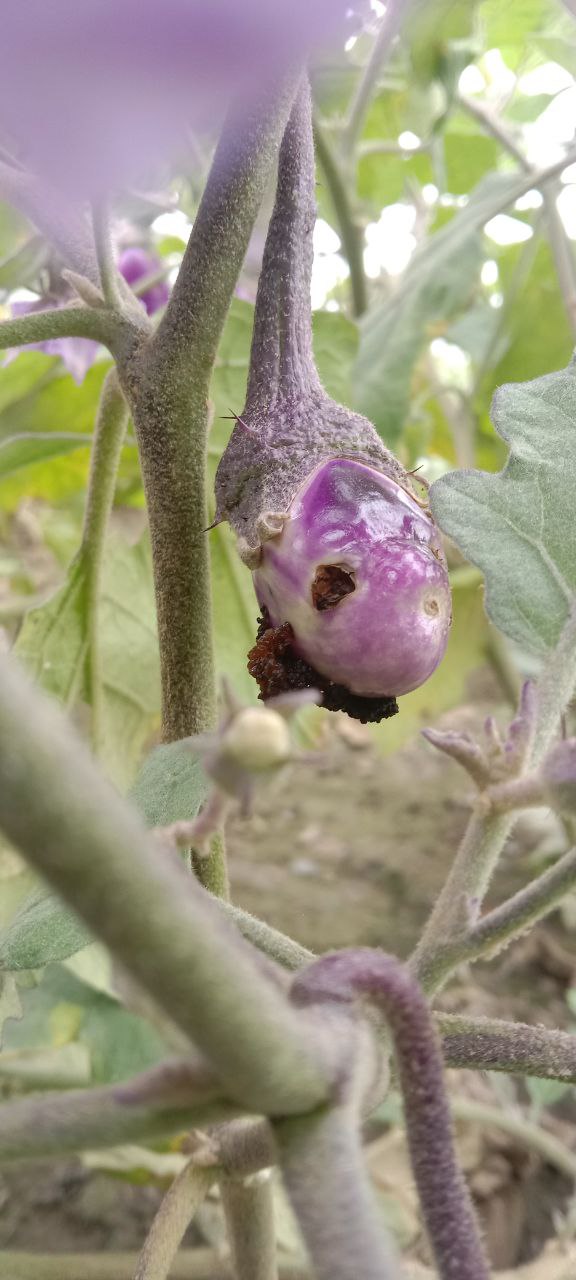
Label: Shoot and Fruit Borer